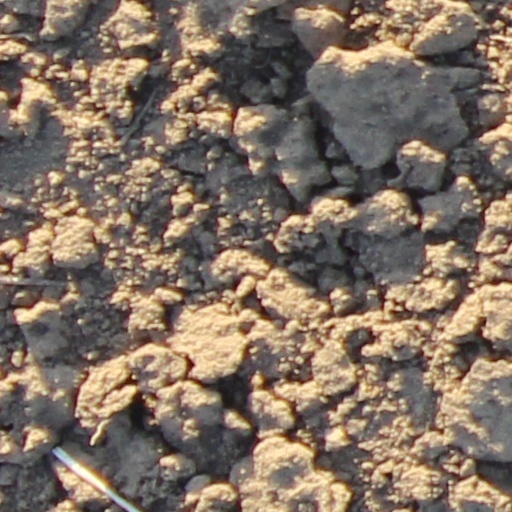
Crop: wheat